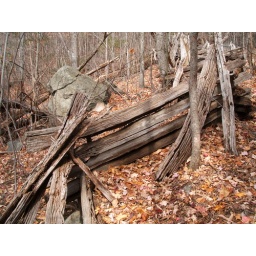
the old fence is being reclaimed by the forest